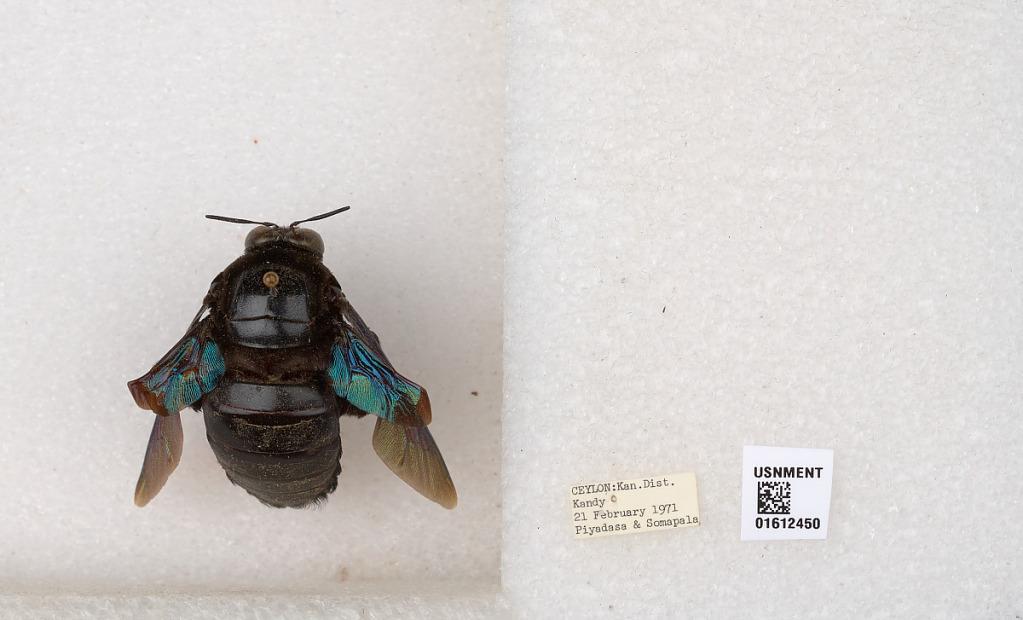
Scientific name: Xylocopa
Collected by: Piyadasa & Somapala
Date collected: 1971-2-21
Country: Sri Lanka
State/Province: Central
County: Kandy
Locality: Kandy